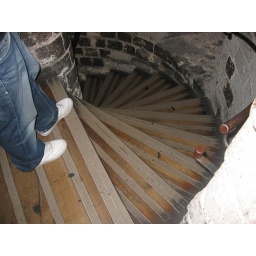
the steps in the white tower